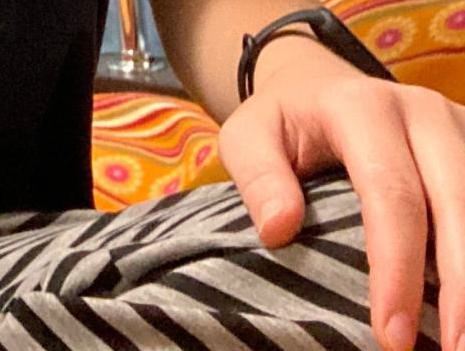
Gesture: no_gesture